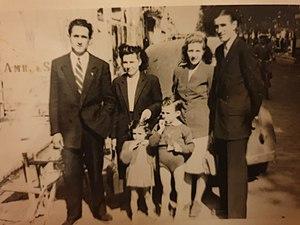
Jean Laune et Pierre Dosséna avec leurs épouses en famille.
Pierre Dosséna est un footballeur et entraîneur français né le 28 juin 1922 à Montpellier et mort le 1ᵉʳ juin 1995 à Lattes. Il évoluait au poste de milieu de terrain et effectue toute sa carrière au SO Montpellier par amour du maillot malgré de nombreuses offres d'autres clubs. Dès l'âge de 11 ans, il joue au football avec les minimes du SO Montpellier. Il gravit tous les échelons avec son club, et devient champion du Languedoc juniors. Il arrive à la finale du championnat du Sud-Est juniors en 1939. Trop jeune pour être mobilisé, il continue à pratiquer en 1939 et 1940 et participe au concours du jeune footballeur. Il se classe premier du Languedoc et sixième de la région Sud. Puis, en 1940-1941, il fait ses débuts en professionnel. Il dispute son premier match contre l'Olympique de Marseille et le second contre Toulouse, où il s'impose en inscrivant quatre buts. Gravissant les échelons un à un, il s'impose comme l'un des meilleurs joueurs du club. Sélectionné de l'Hérault et deux fois du Languedoc, il est retenu dans l'équipe des Jeunes de France qui rencontre l'équipe de France le 18 février 1943, à Paris.
Jean Laune, né le 30 juillet 1916 à Montpellier dans l'Hérault, est un footballeur international et entraîneur de football français. Il est décédé le 3 septembre 1996 à Montpellier à l'âge de 80 ans. Il fait partie de ces joueurs dont la grande carrière a été gâchée et amputée par le deuxième conflit mondial. Il est sûr qu'en des temps moins troublés, Jean Laune aurait d'avantage marqué l'histoire du football français en club mais surtout au niveau international avec l'équipe de France où il serait sans doute devenu un titulaire indiscutable. Il a d'ailleurs joué avec les plus grands noms de l'époque. Il commence le football au CA Montpellier à 13 ans en 1929-1930, avant de rejoindre rapidement le SO Montpellier à 14 ans et de s'y imposer pour jouer son premier match professionnel en 1934 à 18 ans. À la suite d'une blessure en 1949 au CA Paris, il met un terme à sa carrière professionnelle et devient entraîneur-joueur puis il commence sa carrière d'entraîneur. Il est l'un des joueurs emblématiques du SO Montpellier et ancien capitaine de l'équipe.